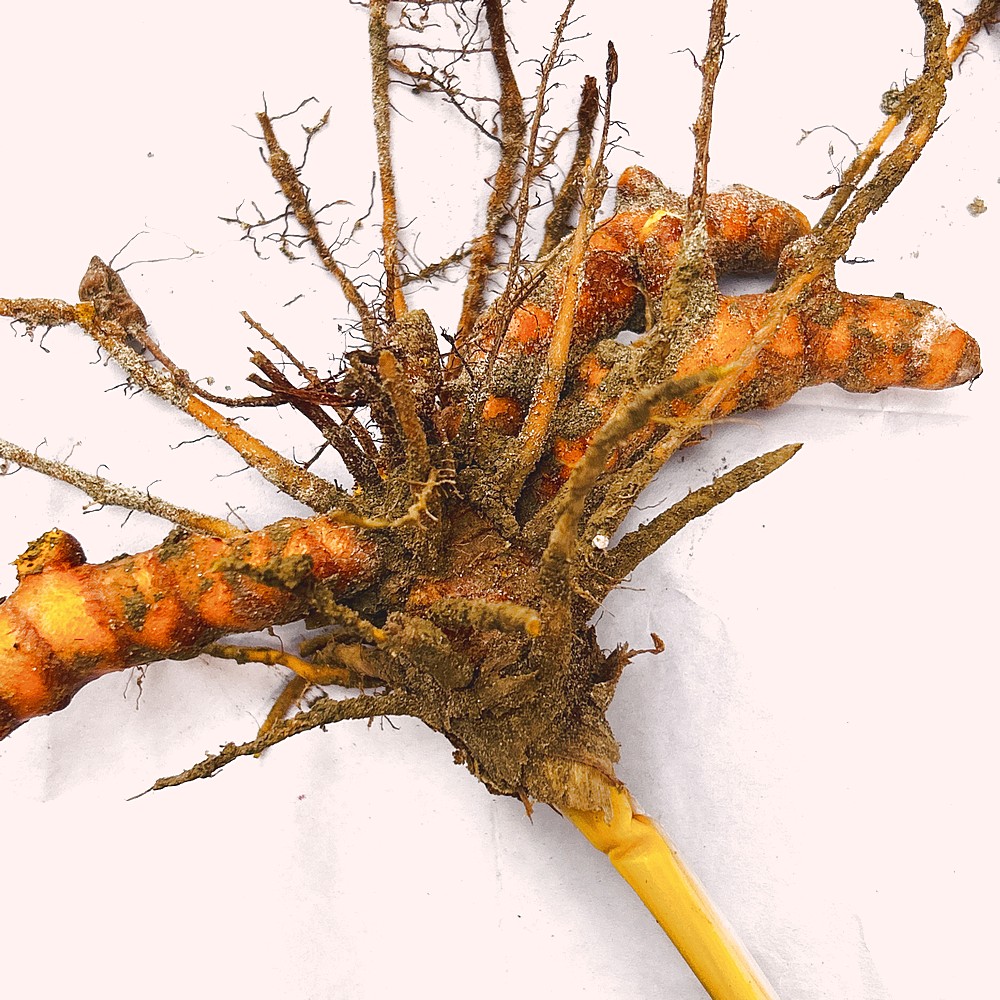
Label: Rhizome Healthy Root